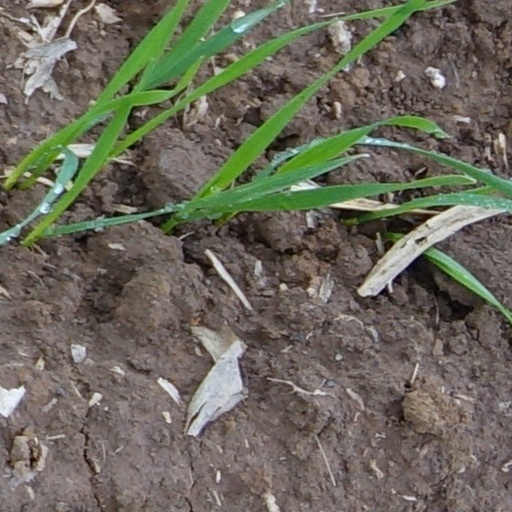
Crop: wheat